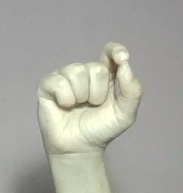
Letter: fa